Povilas Morkūnas

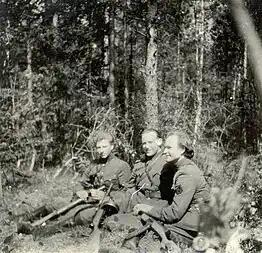
Partisans of the Prisikėlimas district. Povilas Morkūnas is sitting in the middle while his successor Juozas Paliūnas is on the right

Morkūnas began his career as a member of the Žebenkštis unit operating around Raseiniai, which contained four squads, one of which was headed by Morkūnas. In 1945 Jonas Žemaitis joined the unit and replaced its previous commander J. Čeponis as senior leader. Morkūnas fought in the famous battle near Virtukai on 22 July 1945. On 6 July 1946 Morkūnas and Žemaitis commanded the largest battle in Žemaitija against the NKVD in Pyragiai. On 3 March 1948 Morkūnas became the head of the weakened "Maironis" unit (previously named the Povilas Lukšys unit) and began to organize local partisans into smaller subdivisions and re-establish discipline. With his second-in-command Juozas Paliūnas he inspected the partisan squads of other areas, took care of various documents and demanded squad leaders to make reports. In 1949 by the orders of the leadership of the Prisikėlimas military district Morkūnas was responsible for the publishing of the district headquarter-curated newspaper "Prisikėlimo Ugnis". The newspaper was a collection of various partisan poems and songs of the surrounding areas. In 1950 the newspaper was re-published by the efforts of Morkūnas.